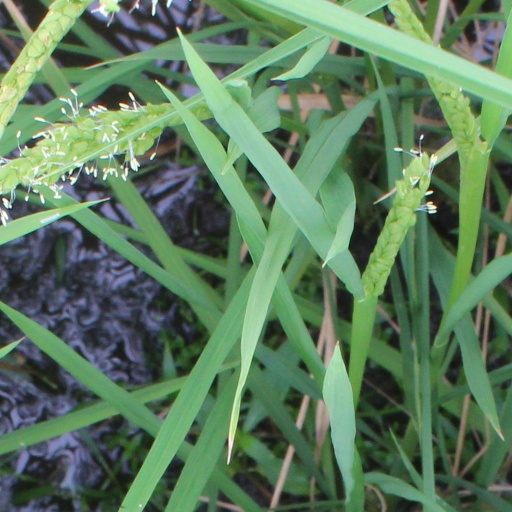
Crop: rice